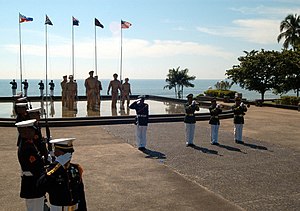
Slaget om Leyte Gulf / Efterspil
En mindehøjtidelighed i anledning af 60 årsdagen i Tacloban, Filippinerne, den 20. oktober 2004
Slaget om Leyte Gulf anses i almindelighed for at være det største søslag under 2. Verdenskrig og et af de største søslag i historien.